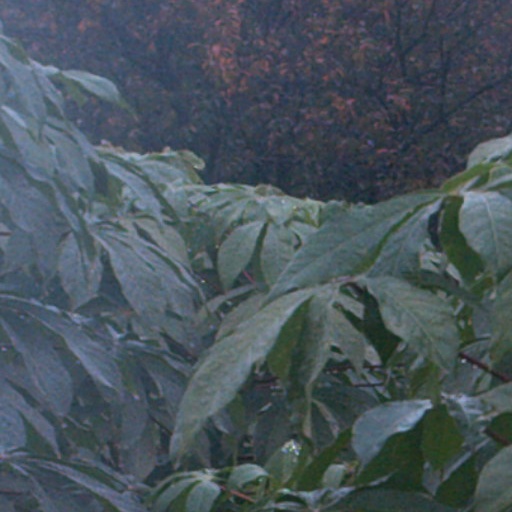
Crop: cassava